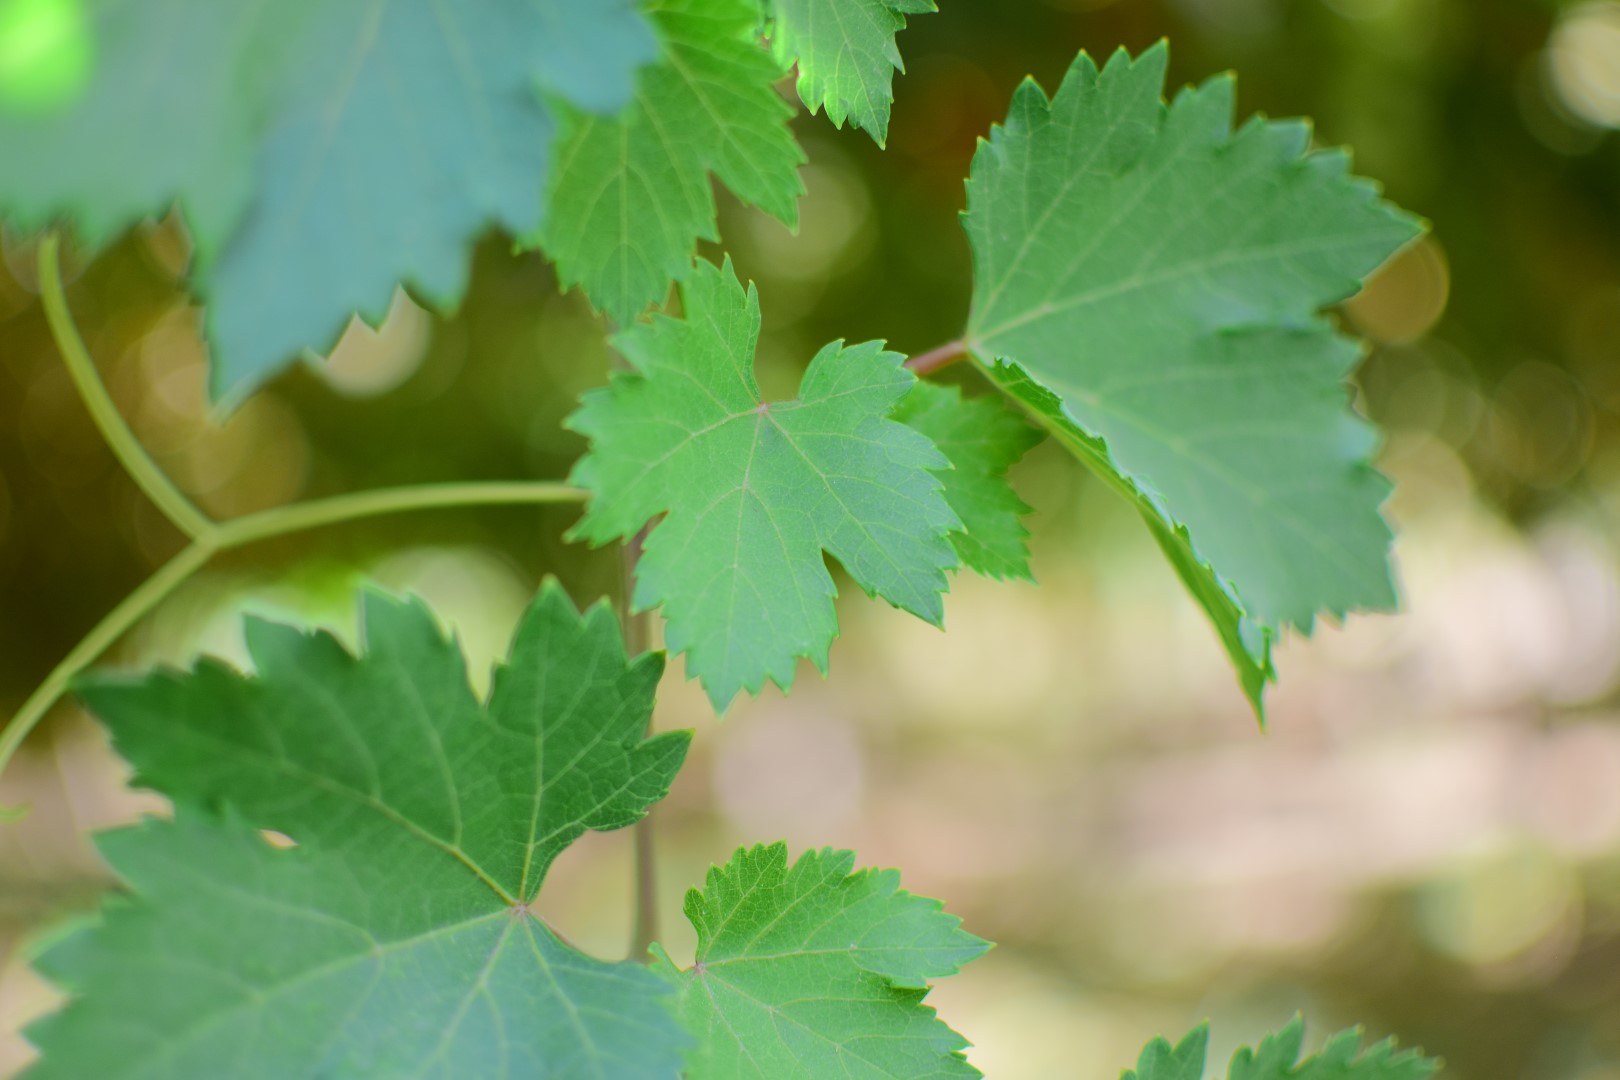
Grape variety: Halawani